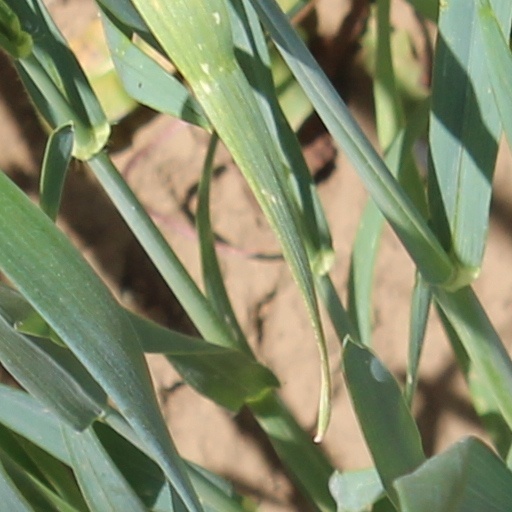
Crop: wheat